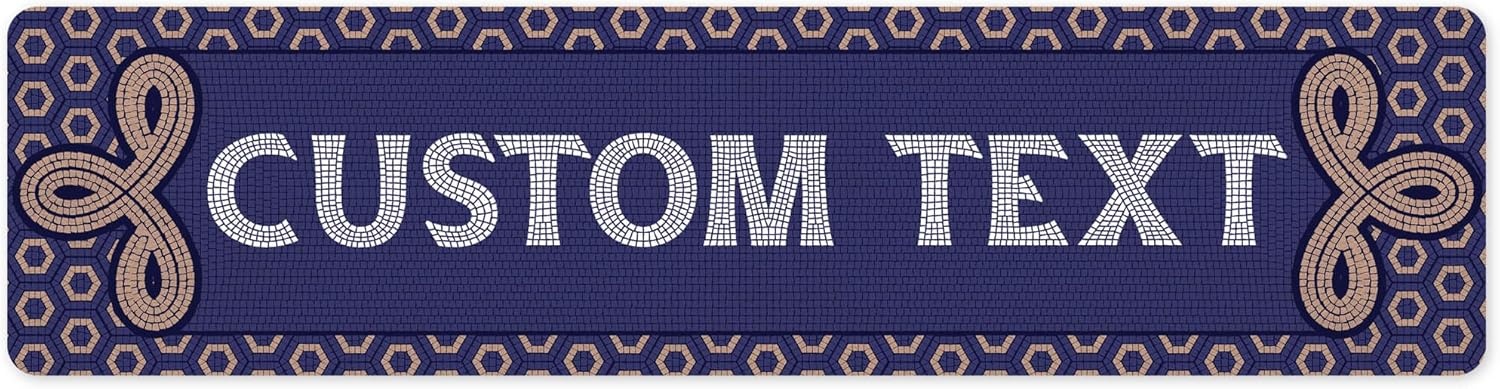
Custom Sign, Custom Street Sign, 11 Font Colors, 13 Font Styles, 4 Hole Options, 22 Sizes, 6x24 Inches, Rust Free DiBound, Fade Resistant, Made in USA by My Sign Center (Fauxsaic 1)
Overview Brand : My Sign Center Size : 6x24 Inches Color : Fauxsaic 1 Material : Aluminum Mounting Type : Wall Mount, Pole Mount Pre-printed : Letter Recommended Uses For Product : Office, Property Product Dimensions : 6"L x 24"W Manufacturer : MY SIGN CENTER About this item Diverse Material Choices: Our signs are made from durable materials like aluminum, vinyl, and polyethylene, to guarantee durability and longevity. Superior features: Our signs boast 3M EGP Reflective material for optimal visibility, pre-drilled holes for easy installation, all our signs are printed with fade- and scratch-resistant OEM inks, promising enduring vibrancy. American Craftsmanship: Each sign at My Sign Center is a testament to our commitment to superior quality and local job creation. and a symbol of national pride Exquisite Craftmanship in Every Detail: Our custom signs are made with fade- and scratch-resistant OEM ink, featuring very clear and sharp printing and shapes that make them a lot easier to read. Excellent Styles: With a wide range of styles, our custom signs are the right choice when you want to impress your guests. With elegant yet easy-to-read designs, these signs are a great option for your place.
Brand: MySignCenter
Category: Business & Industrial > Signage > Sidewalk & Yard Signs